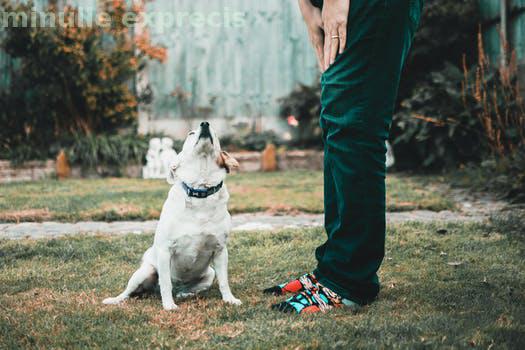
Label: Watermark